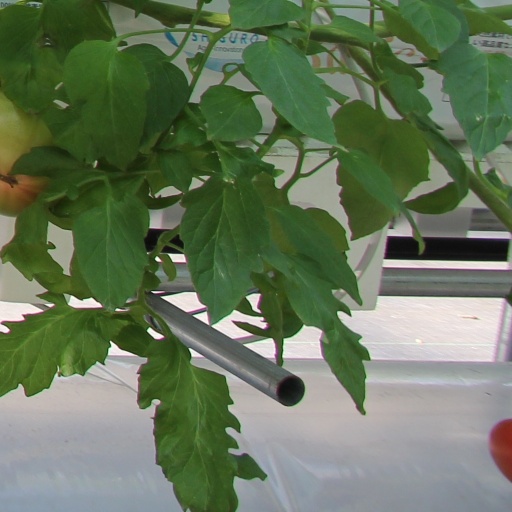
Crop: tomato